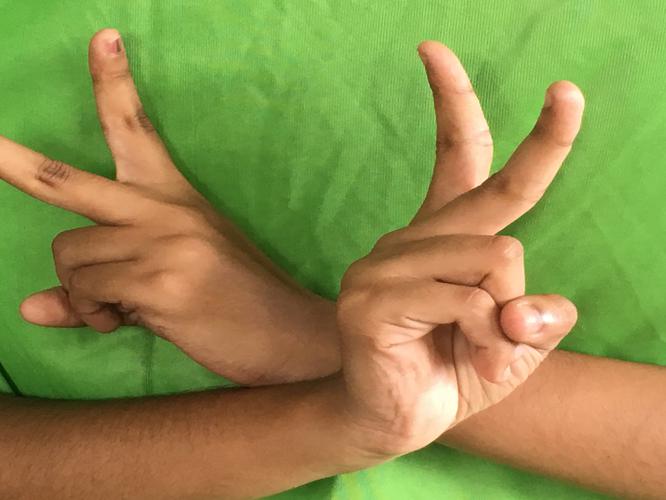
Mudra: Kartariswastika
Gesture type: double_hand